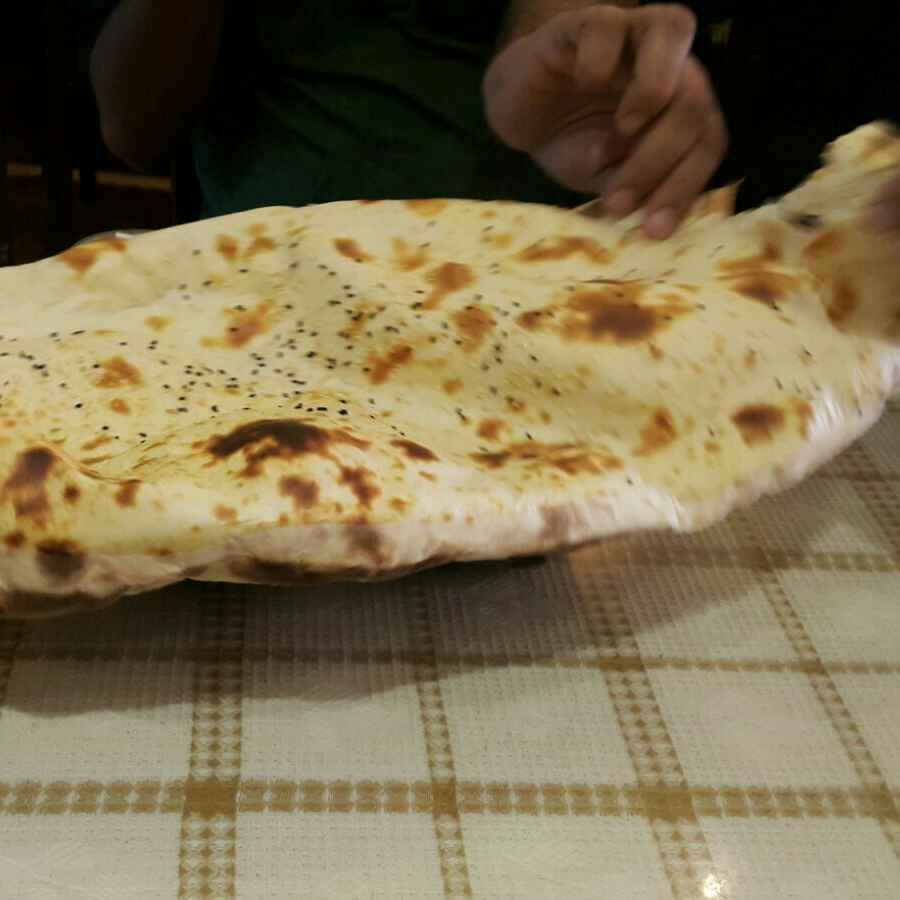
Dish: butter_naan